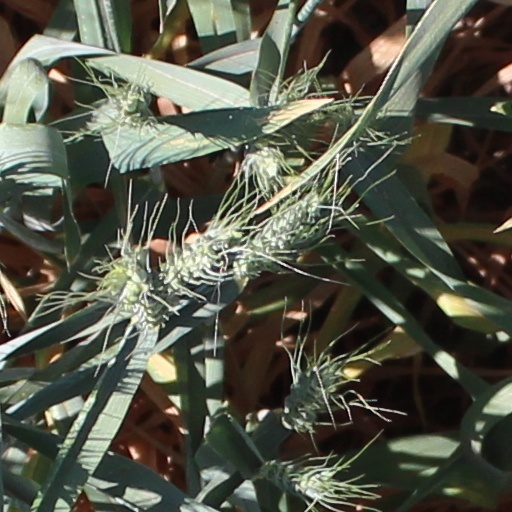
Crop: wheat